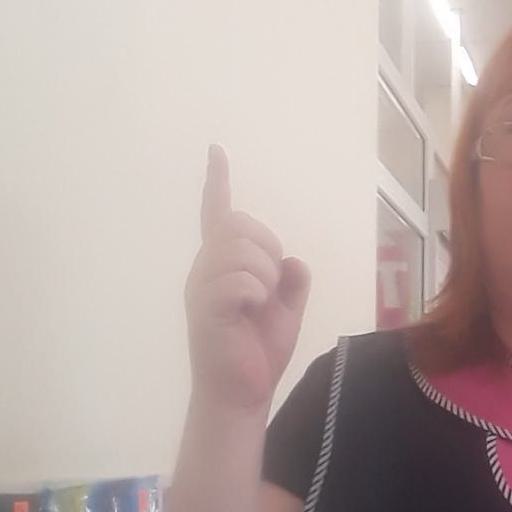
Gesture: one